Sadaise Arencibia

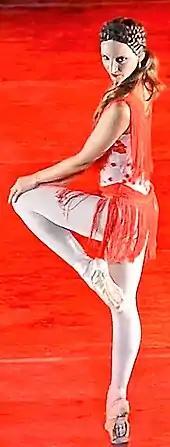
Arencibia in "Carmen" at the Ravello Festival in 2016

Sadaise Arencibia (born c. 1981) is a Cuban ballet dancer. In 1999, she joined the Cuban National Ballet where she has been a star dancer ("primera bailarina") since 2009.